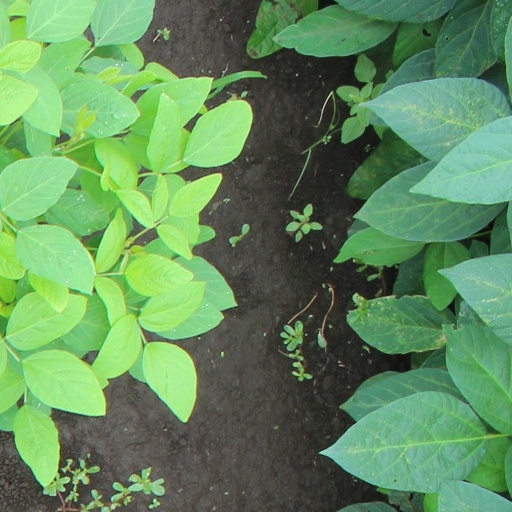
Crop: soybean